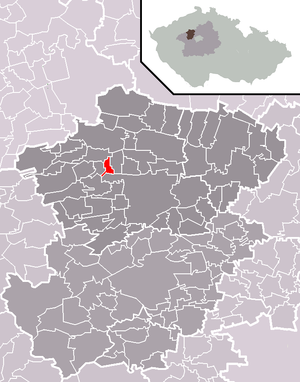
Kutrovice est une commune du district de Kladno, dans la région de Bohême-Centrale, en Tchéquie. Sa population s'élevait à 110 habitants en 2020.